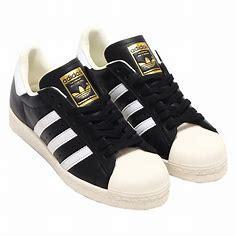
Brand: adidas
Model: Originals Superstar